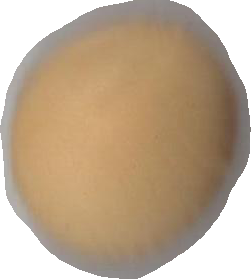
Variety: Dega